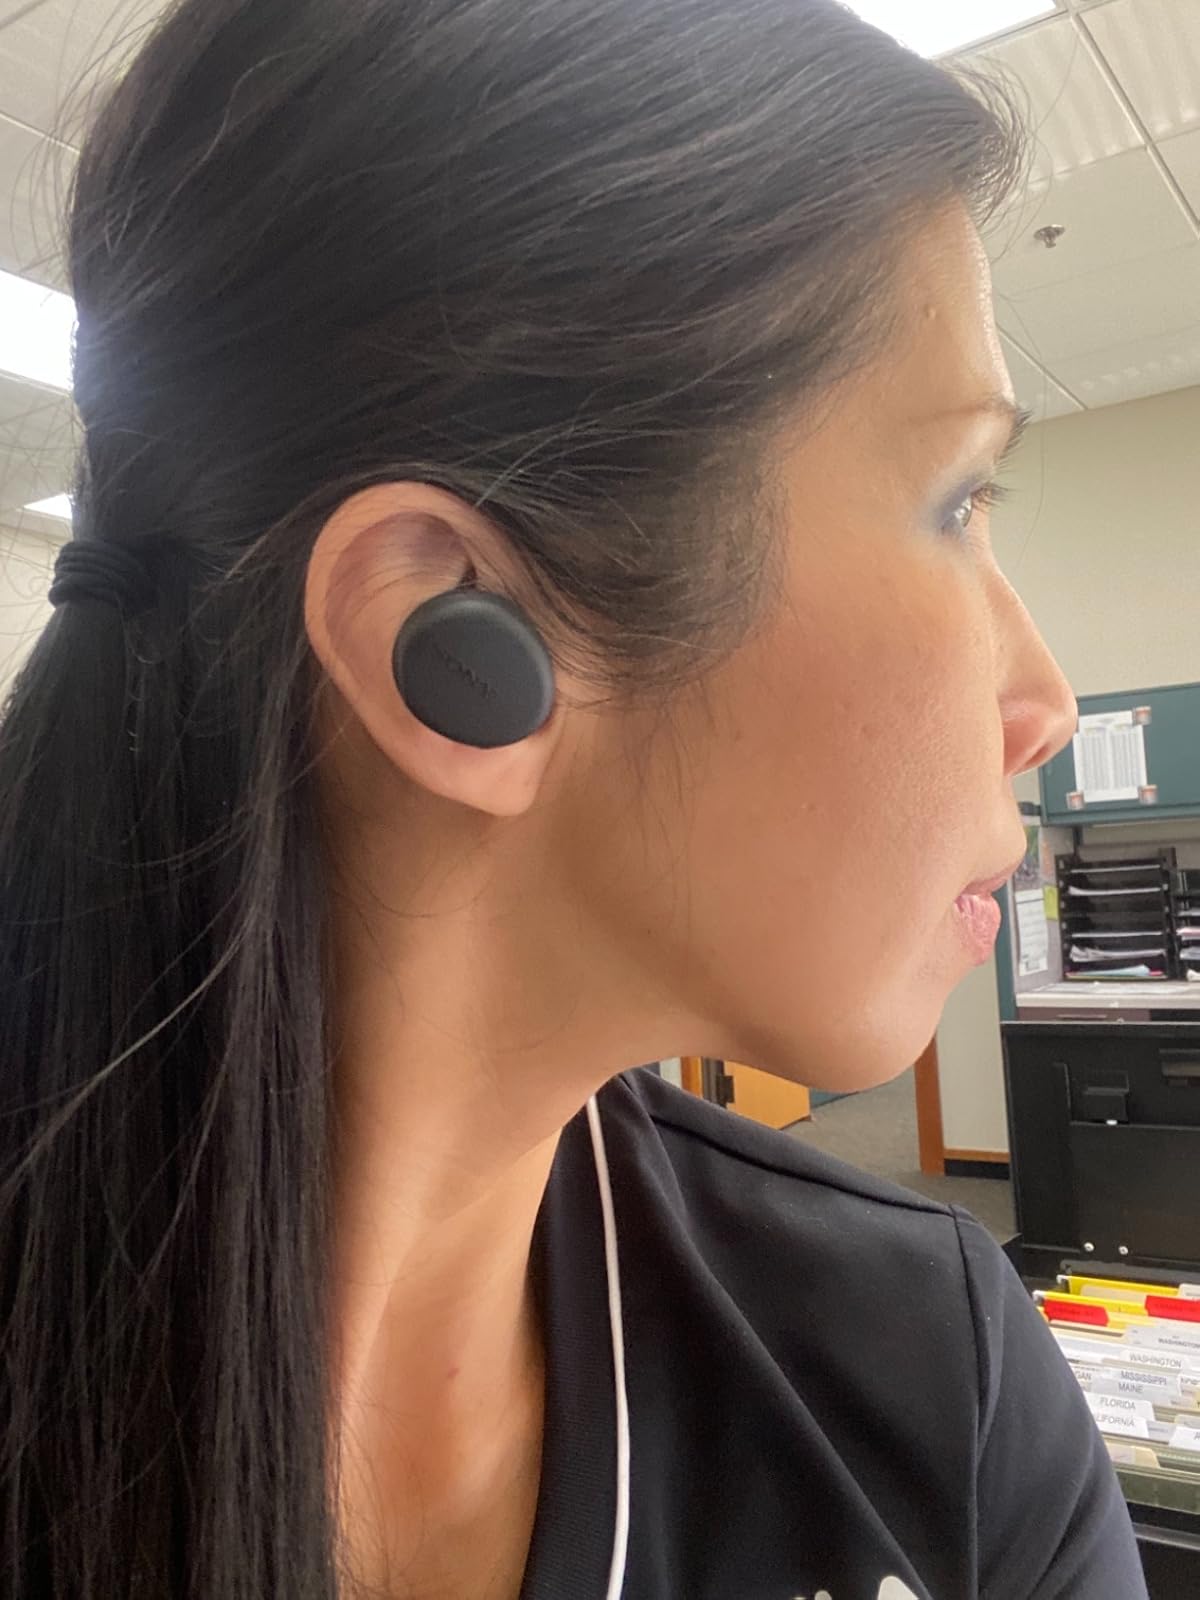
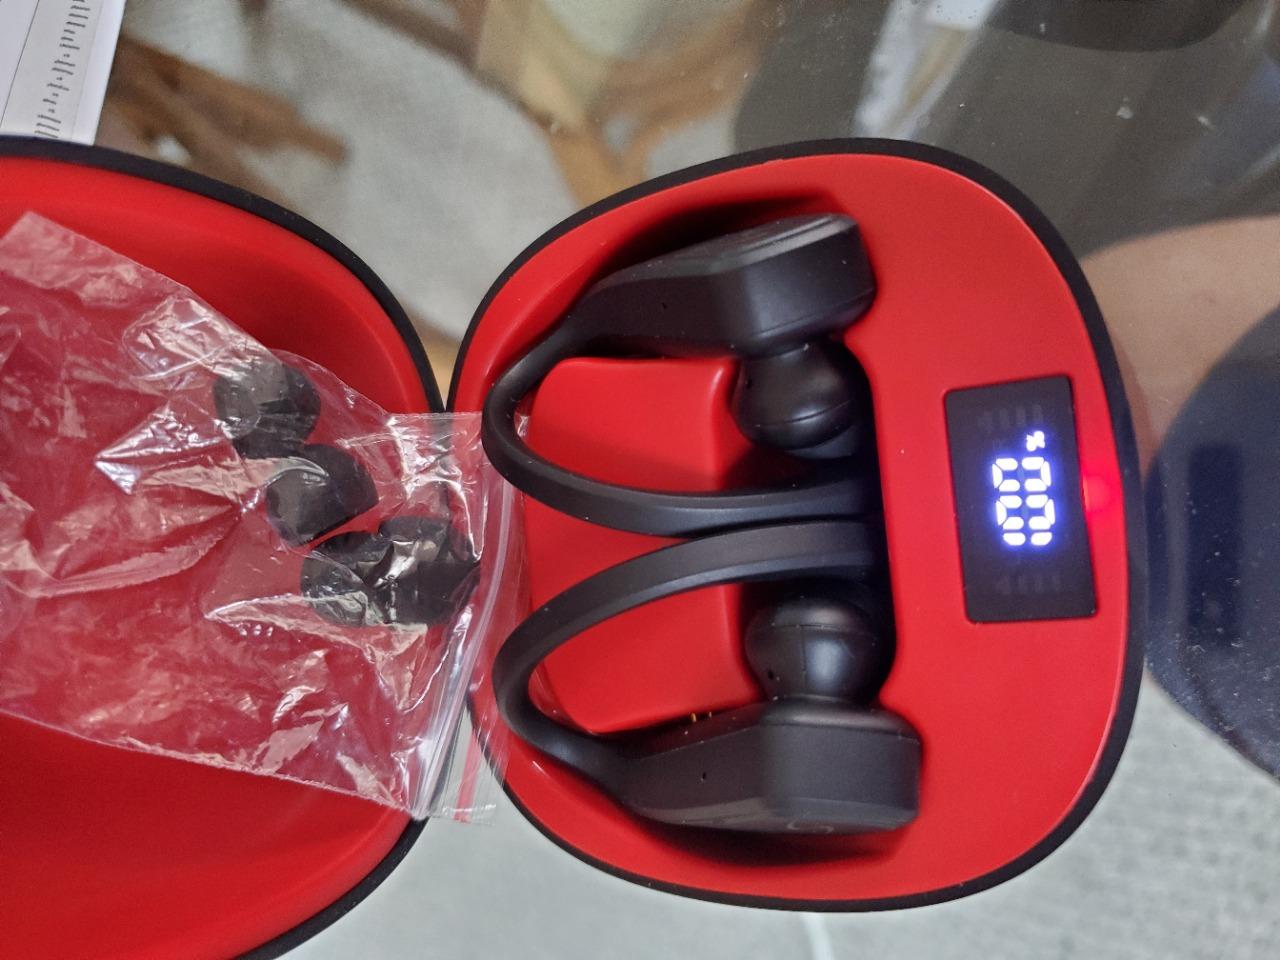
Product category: earbuds
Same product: no